Panchamakara

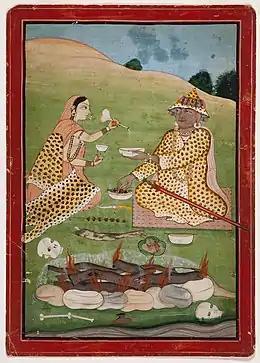
Ganachakra, Nurpur, Himachal Pradesh, India,

Panchamakara or Panchatattva, also known as the Five Ms, is the Tantric term for the five substances used in a Tantric practice. These are (alcohol), (meat), (fish), (grain), and "" (sexual intercourse). Taboo-breaking elements are only practiced literally by "left-hand path" tantrics ("vāmācārin-s"), whereas "right-hand path" tantrics ("dakṣiṇācārin-s") do not follow these.